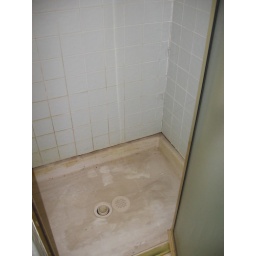
This is in the 2nd bathroom. The floor under this bathroom was eaten by termites, then the shower floor dropped. nasty!